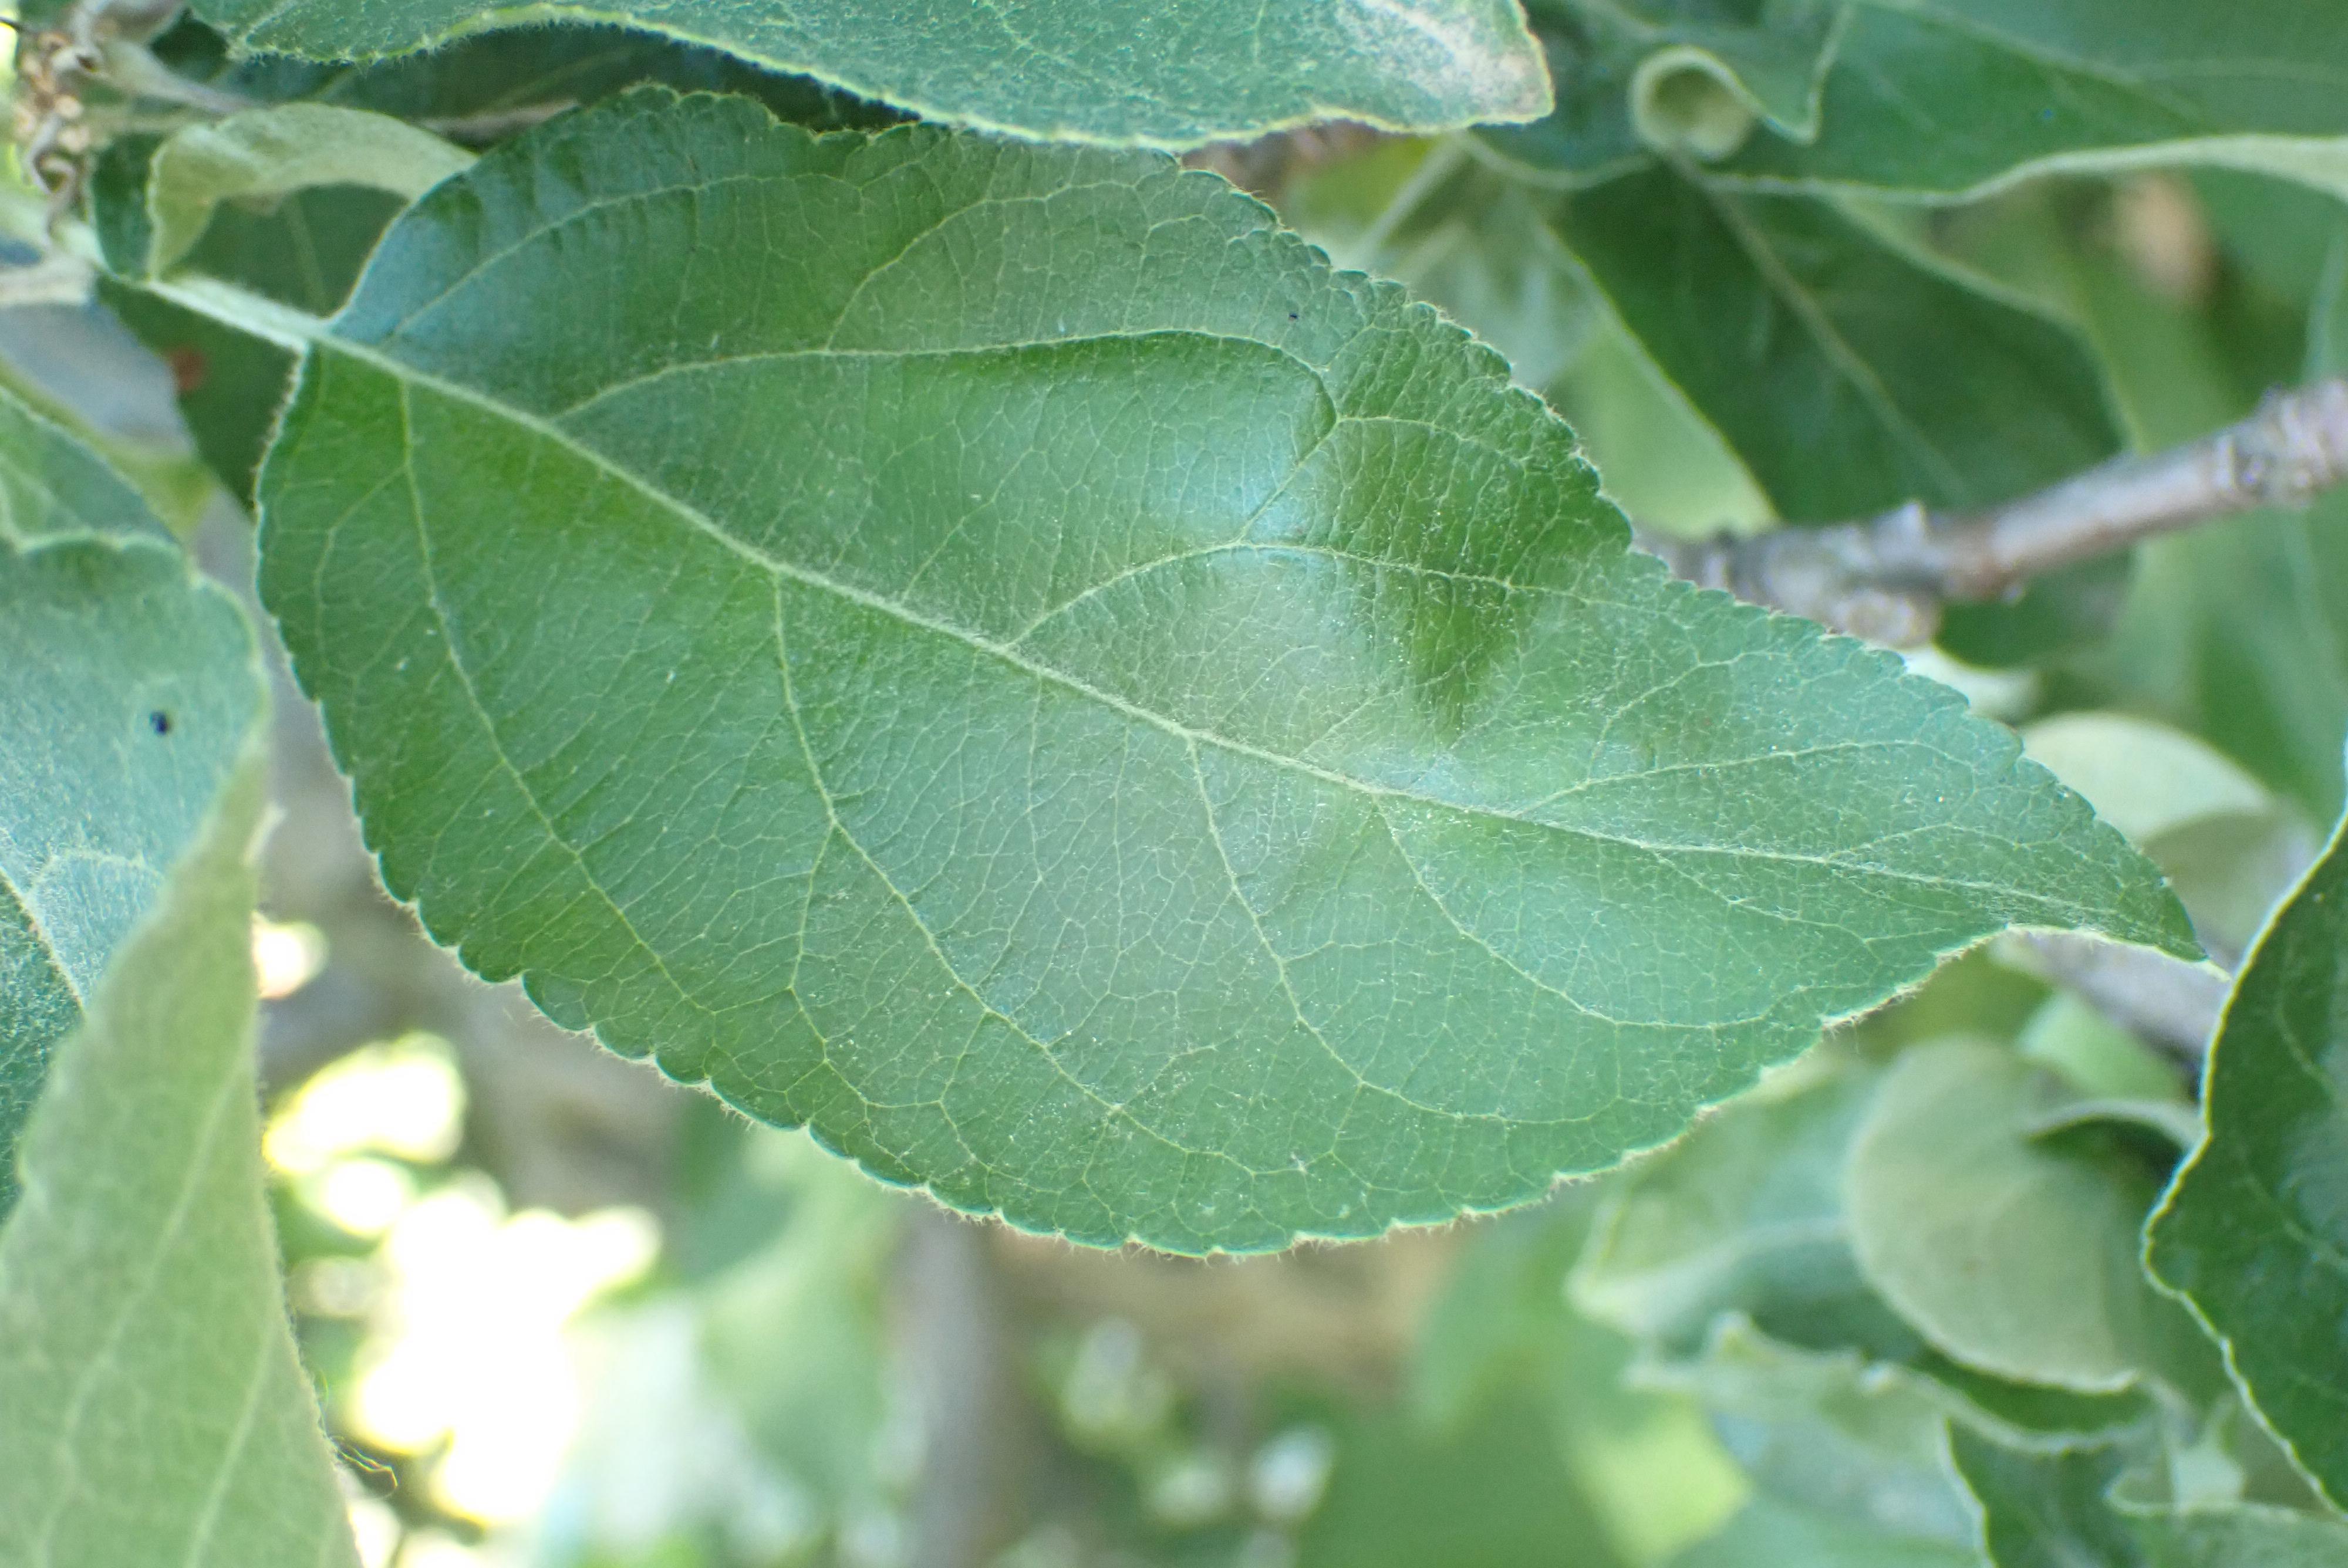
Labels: healthy